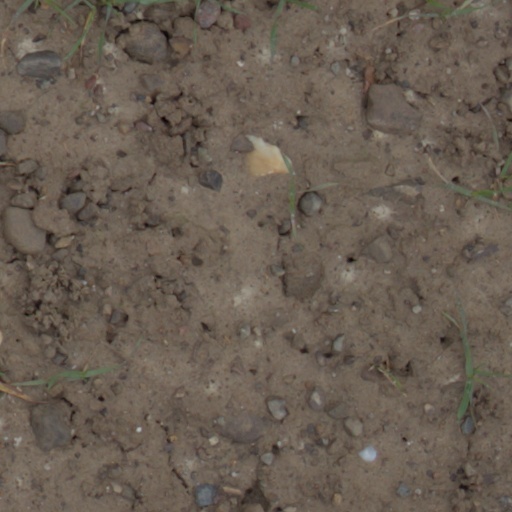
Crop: wheat